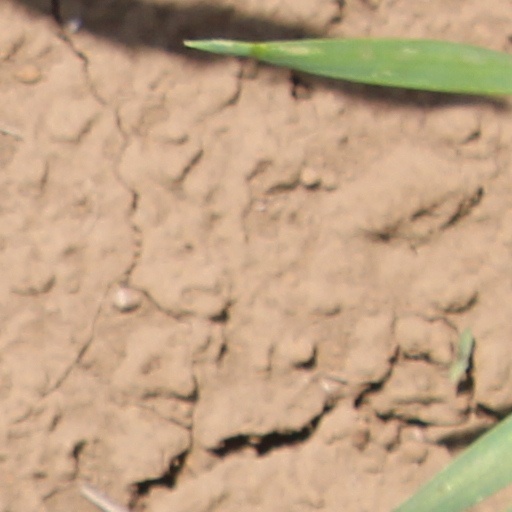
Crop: wheat